Justseeds

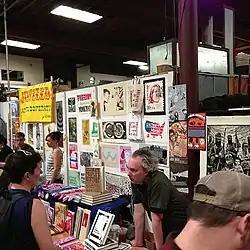
Justseeds members tabling at Anarchist Book Fair at the Crucible in Oakland.

Justseeds Artists' Cooperative is a worker-owned cooperative of 40 North American artists, founded in 1998. Justseeds members primarily produce handmade prints and publications, which are distributed through their website and at events related to social and environmental movements. Members also work individually as graphic designers for social and environmental activist causes in the U.S., Canada, and Mexico. As a collective body, Justseeds has produced several gallery exhibitions of both print work and collaborative sculptural installation.